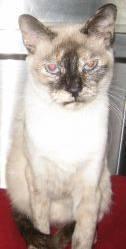
cat